Trans-Saharan slave trade

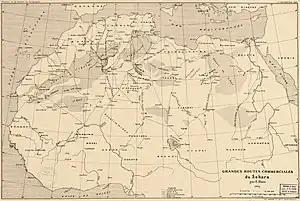

Passage through the Sahara required the expertise of ethnic groups whose lifestyles were uniquely adapted for survival in scorching, arid environments, namely the local Berber tribes and the foreign Bedouins from Arabia. For example, the Tuareg and others who are indigenous to Libya facilitated, taxed and partly organized the trade from the south along the trans-Saharan trade routes. Various nomadic peoples played critical roles as guards, guides, and camel drivers. As a result, they were granted autonomy and treated as allies by governments of North Africa. Oases were vital waystations for caravans and those such as Awjila, Ghadames, and Kufra in Libya allowed both north–south and east–west travel. Even with expert help the passage could still prove deadly to merchants and slaves. Sometimes whole caravans of thousands of people could disappear without a trace.